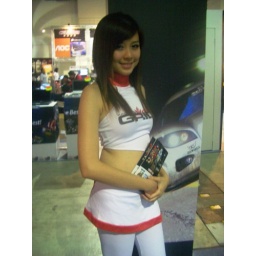
This booth babe is standing in front of the GRID promo box